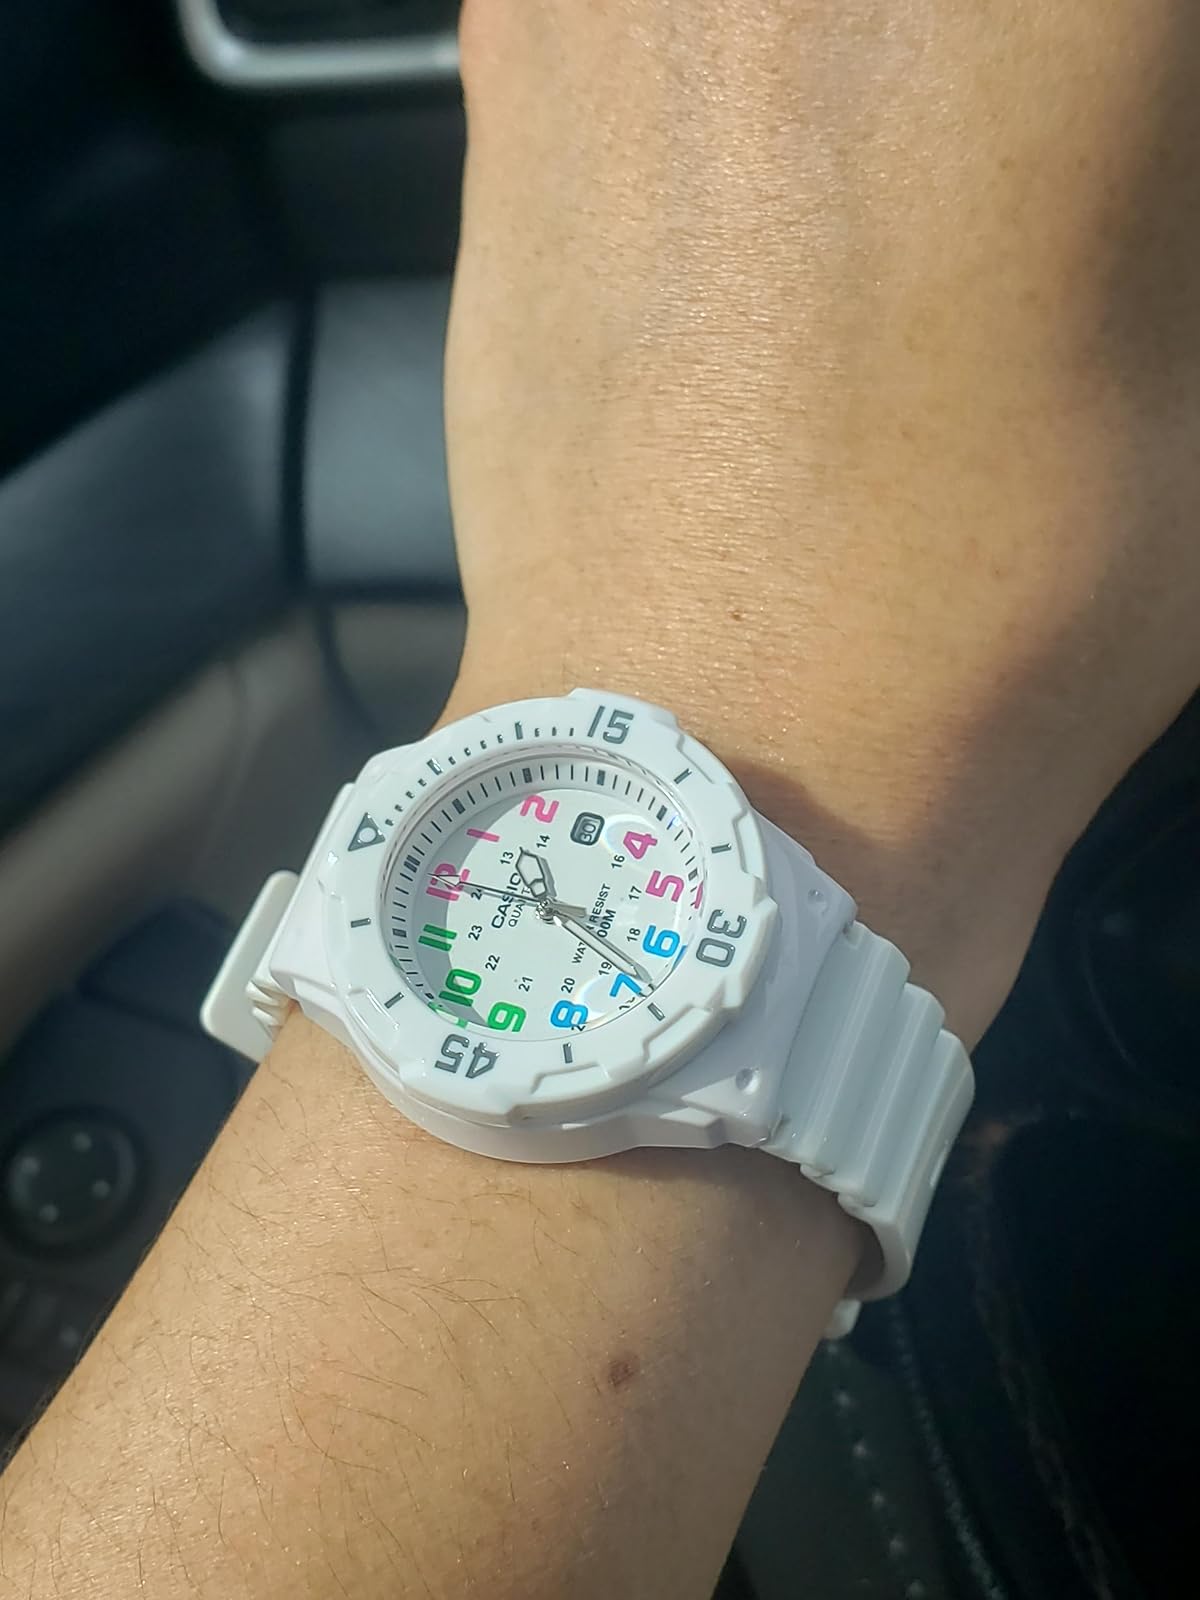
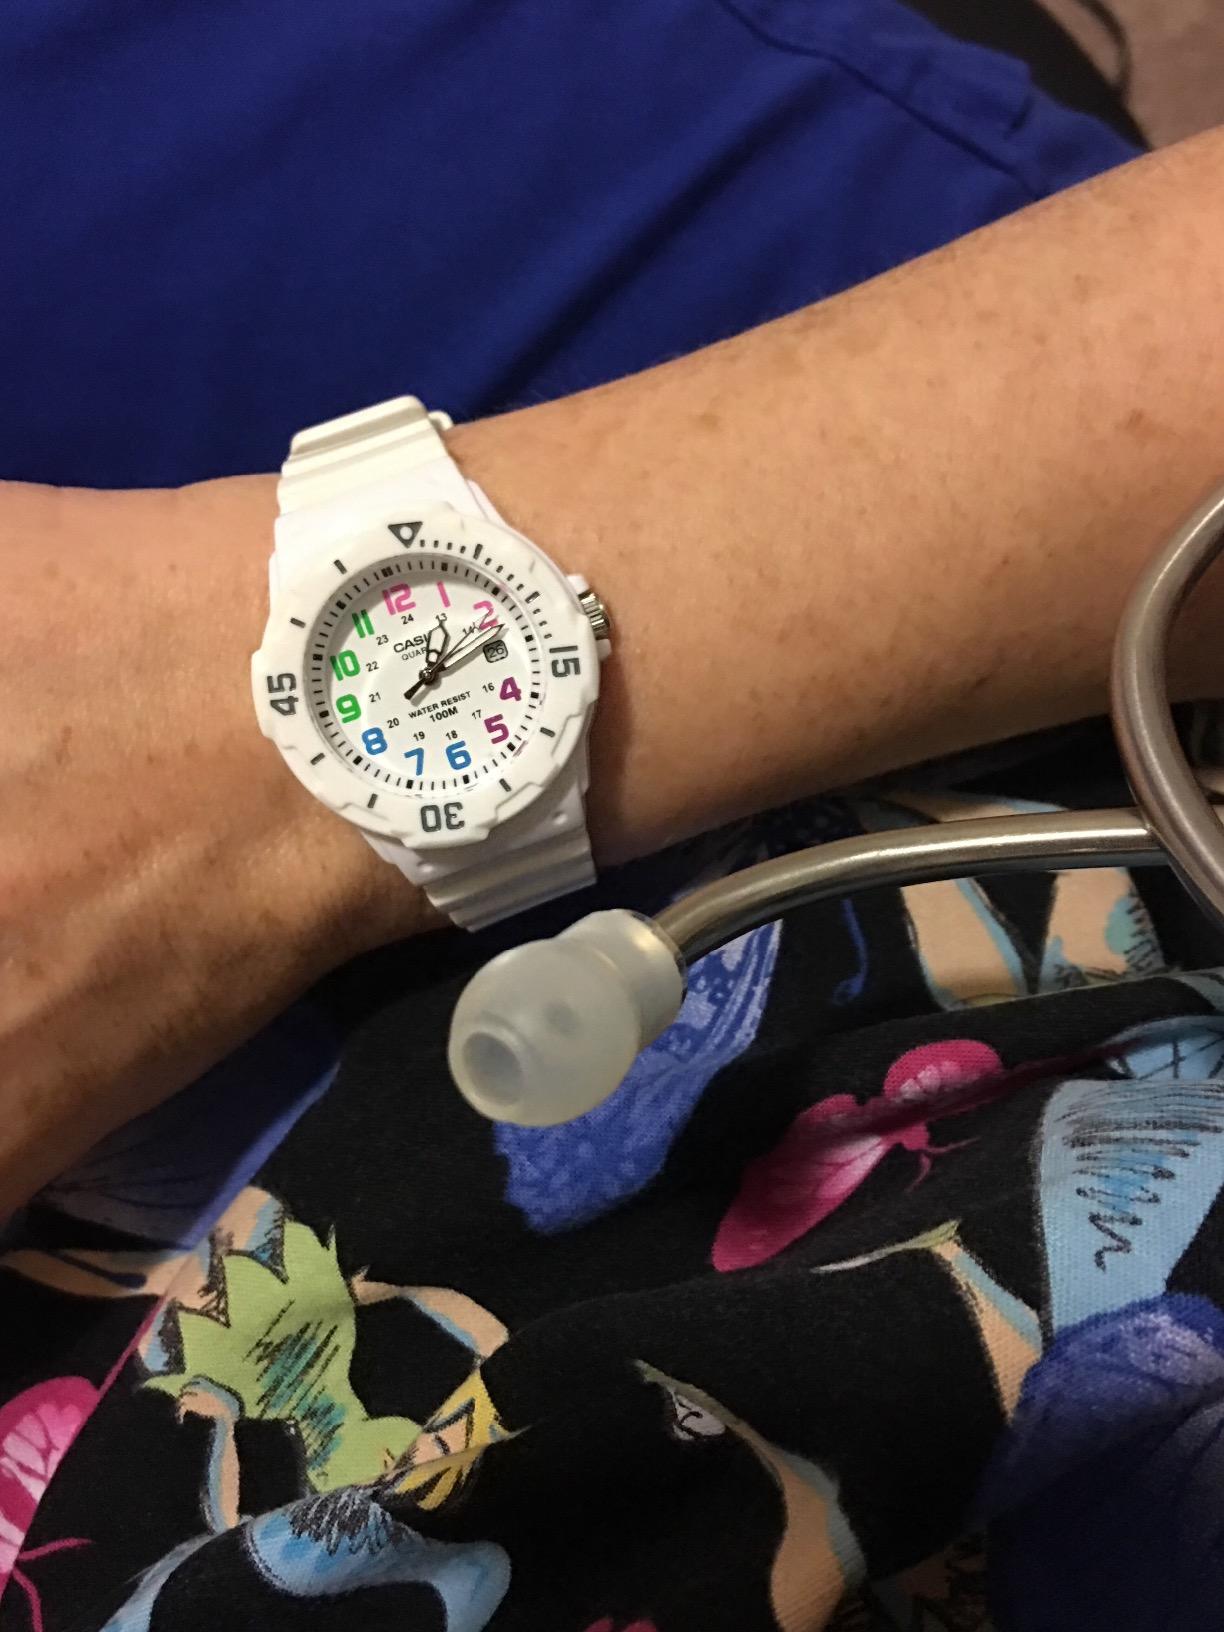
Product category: accessories_watch
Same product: yes